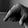
ASL letter: Q